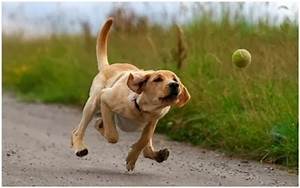
Label: cane